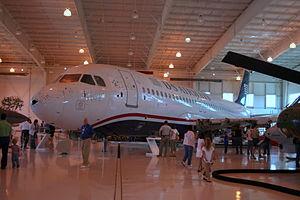
Le 15 janvier 2009, un Airbus A320 effectuant le vol US Airways 1549 est victime d'une collision aviaire suivie d'une panne des deux moteurs au-dessus de la ville de New York, aux États-Unis. L'avion de la compagnie américaine US Airways, piloté par Chesley Sullenberger et son copilote Jeffrey Skiles, percute une compagnie de bernaches du Canada peu après avoir décollé de l'aéroport LaGuardia de New York. Le commandant de bord Sullenberger parvient à faire amerrir son avion sur le fleuve Hudson, face à Manhattan au bout de cinq minutes et huit secondes de vol.